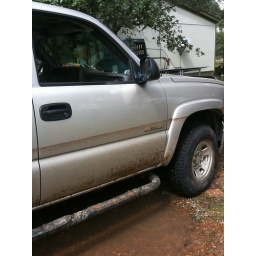
Water line on truck thats how high it got and lots of water in his truck.